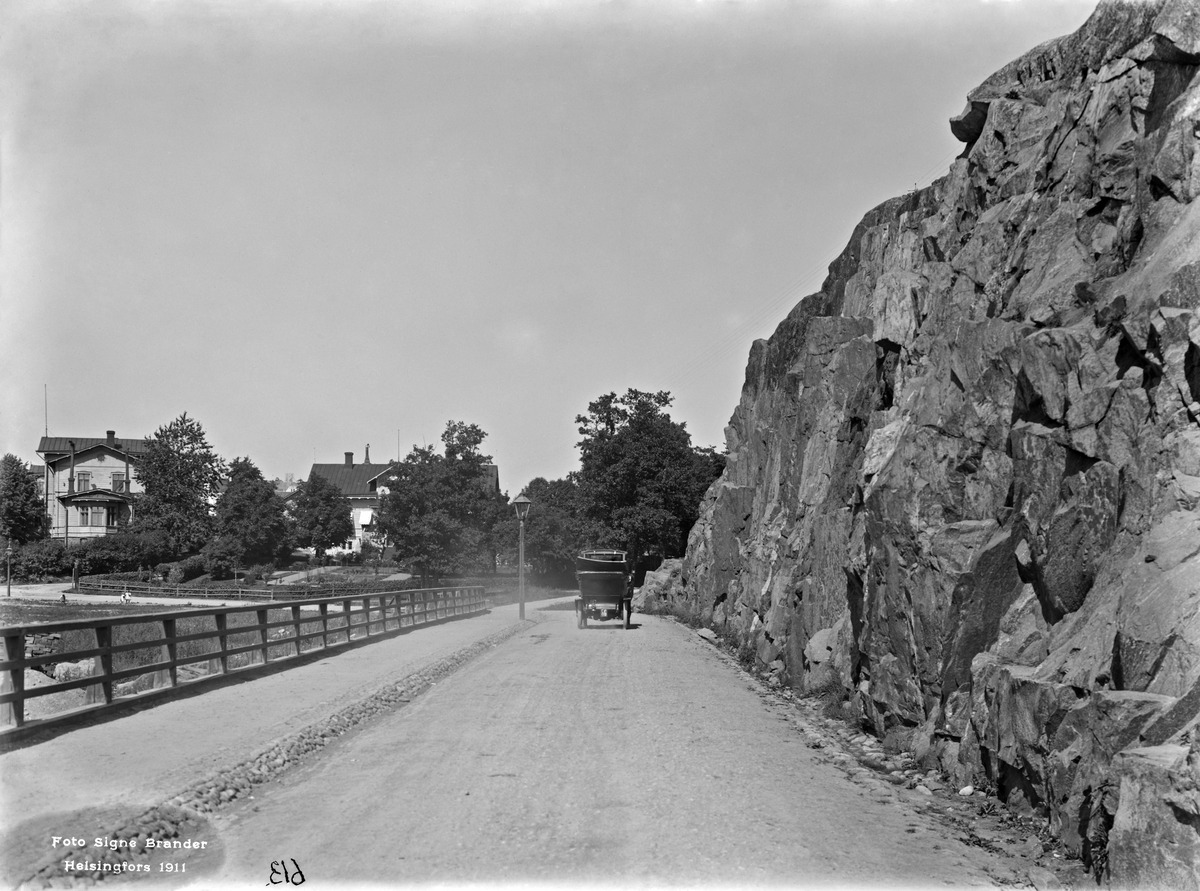
Läntinen Puistotie (Läntinen Kaivopuisto) 5, 6
sisällön kuvaus: Läntinen Puistotie (Läntinen Kaivopuisto) 5, 6. mustavalkoinen
Kuvaaja: Brander, Signe, valokuvaaja
Ajankohta: kuvausaika 1911
Paikka: Suomi, Uusimaa, Helsinki, Kaivopuisto Helsinki
Aiheet: autot, huvilat, kalliot